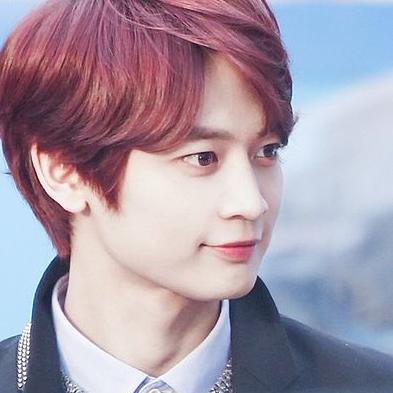
Age: 22